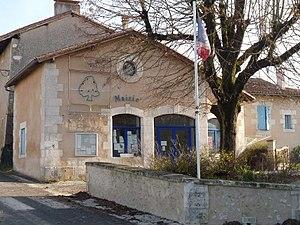
mairie de Chassaignes, Dordogne, France
Chassaignes est une commune française située dans le département de la Dordogne, en région Nouvelle-Aquitaine.